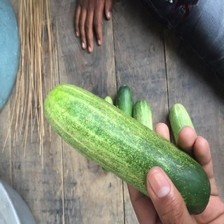
Label: cucumber